Answer in natural language. Considering the relative positions, where is Window (highlighted by a green box) with respect to lshaped black countertop (highlighted by a blue box)? Choose between the following options: below or above
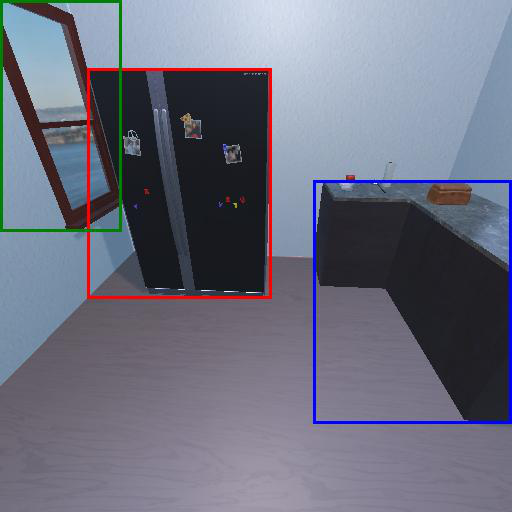
<answer>below</answer>